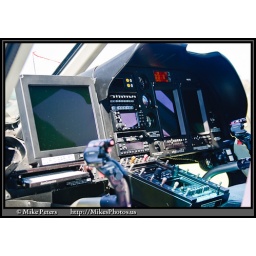
LAPD A-Star Air Ship painted in the new black and white scheme. N662PD @ 2010 American Heroes Airshow